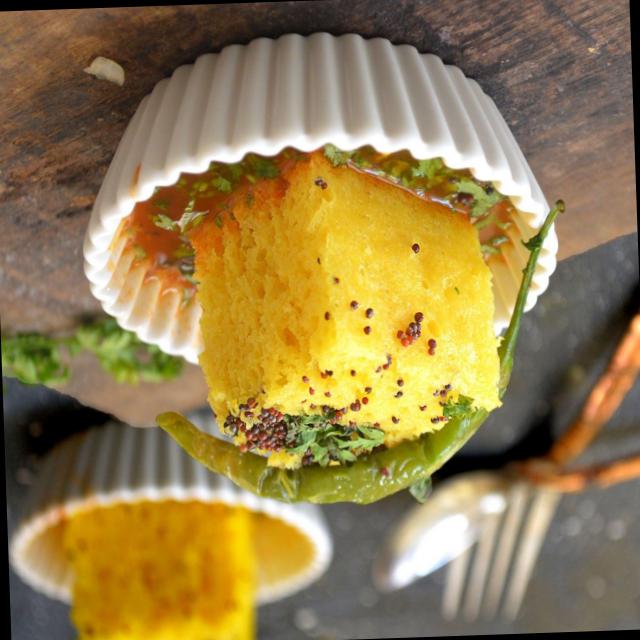
Dish: dhokla